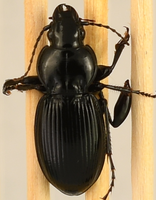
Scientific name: Cyclotrachelus sodalis
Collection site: University of Kansas Field Station NEON (UKFS), plot UKFS_002